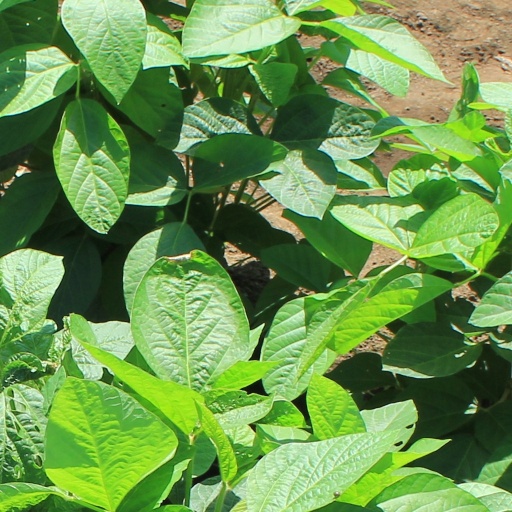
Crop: soybean